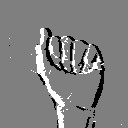
ASL letter: a